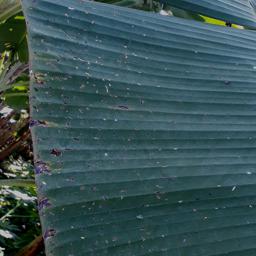
Label: BLACK SIGATOKA